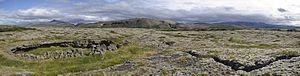
Le Hallmundarhraun est un champ de lave en Islande.